Tadibast III

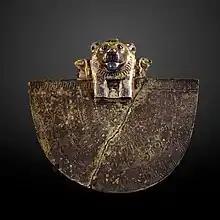
Small aegis with the name of Tadibast and her son Osorkon, in the Louvre

Tadibast (or Tadibastet) III was an ancient Egyptian queen consort during the late Third Intermediate Period, around the second half of the 8th century BCE.